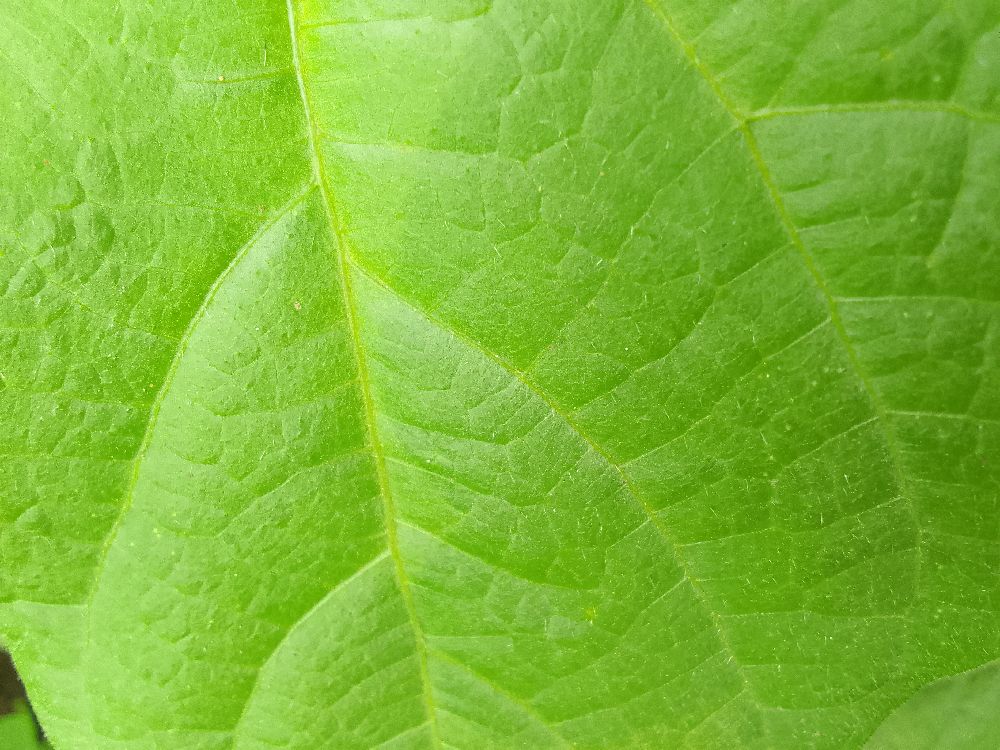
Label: healthy